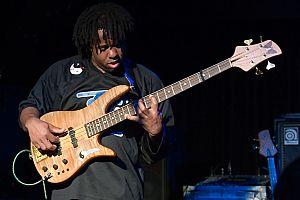
Une ligne de basse est une phrase jouée au long d'un morceau, dans les graves, par un instrument de section rythmique tel que la guitare basse, la contrebasse, le violoncelle, le tuba ou les claviers comme le piano, l'orgue, l'orgue électrique ou le synthétiseur. Lors d'interprétations en solo, les lignes de basse peuvent être simplement jouées dans le registre le plus grave de n'importe quel instrument, comme la guitare, tandis que la mélodie et/ou les accompagnements additionnels sont joués dans les registres moyen à supérieur.
Victor Lemonte Wooten, né le 11 septembre 1964 à Mountain Home, Idaho, est un bassiste américain de fusion.